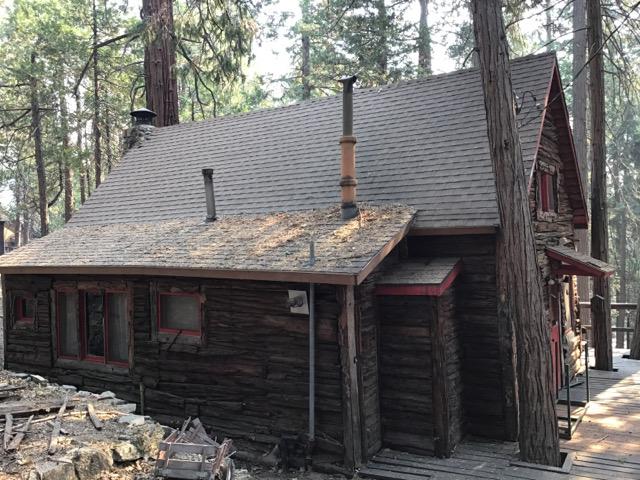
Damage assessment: no_damage